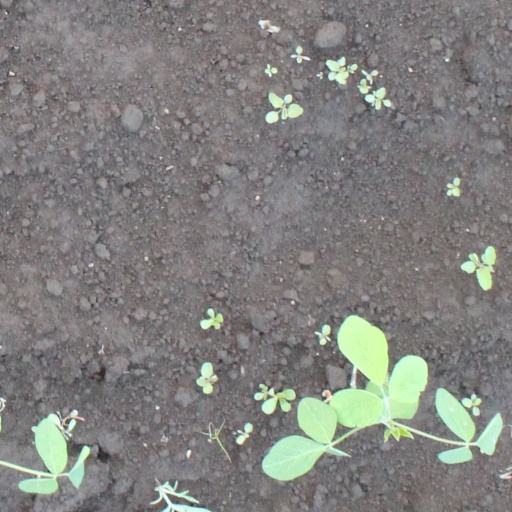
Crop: soybean